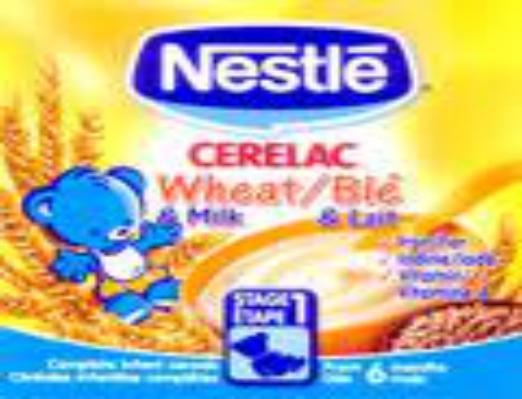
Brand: Cerelac
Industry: Food